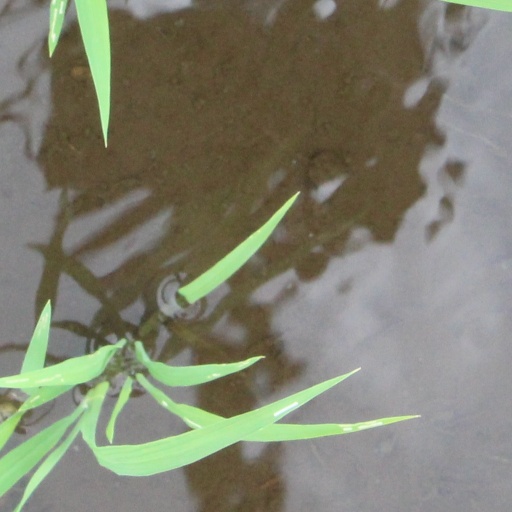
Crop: rice